Ernest & Emily Renzel House

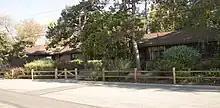
The Renzel House in San Jose

In July 1936, Charles and Mary Derby sold about of his subdivision to San Jose mayor Ernest Renzel (1907– 2007). In 1939, Renzel commissioned local architect Chester Root to design and Gibson & Wheeler Co., to build a Ranch style single family home that stands on the property. Today, it is known as The Ernest & Emily Renzel House.